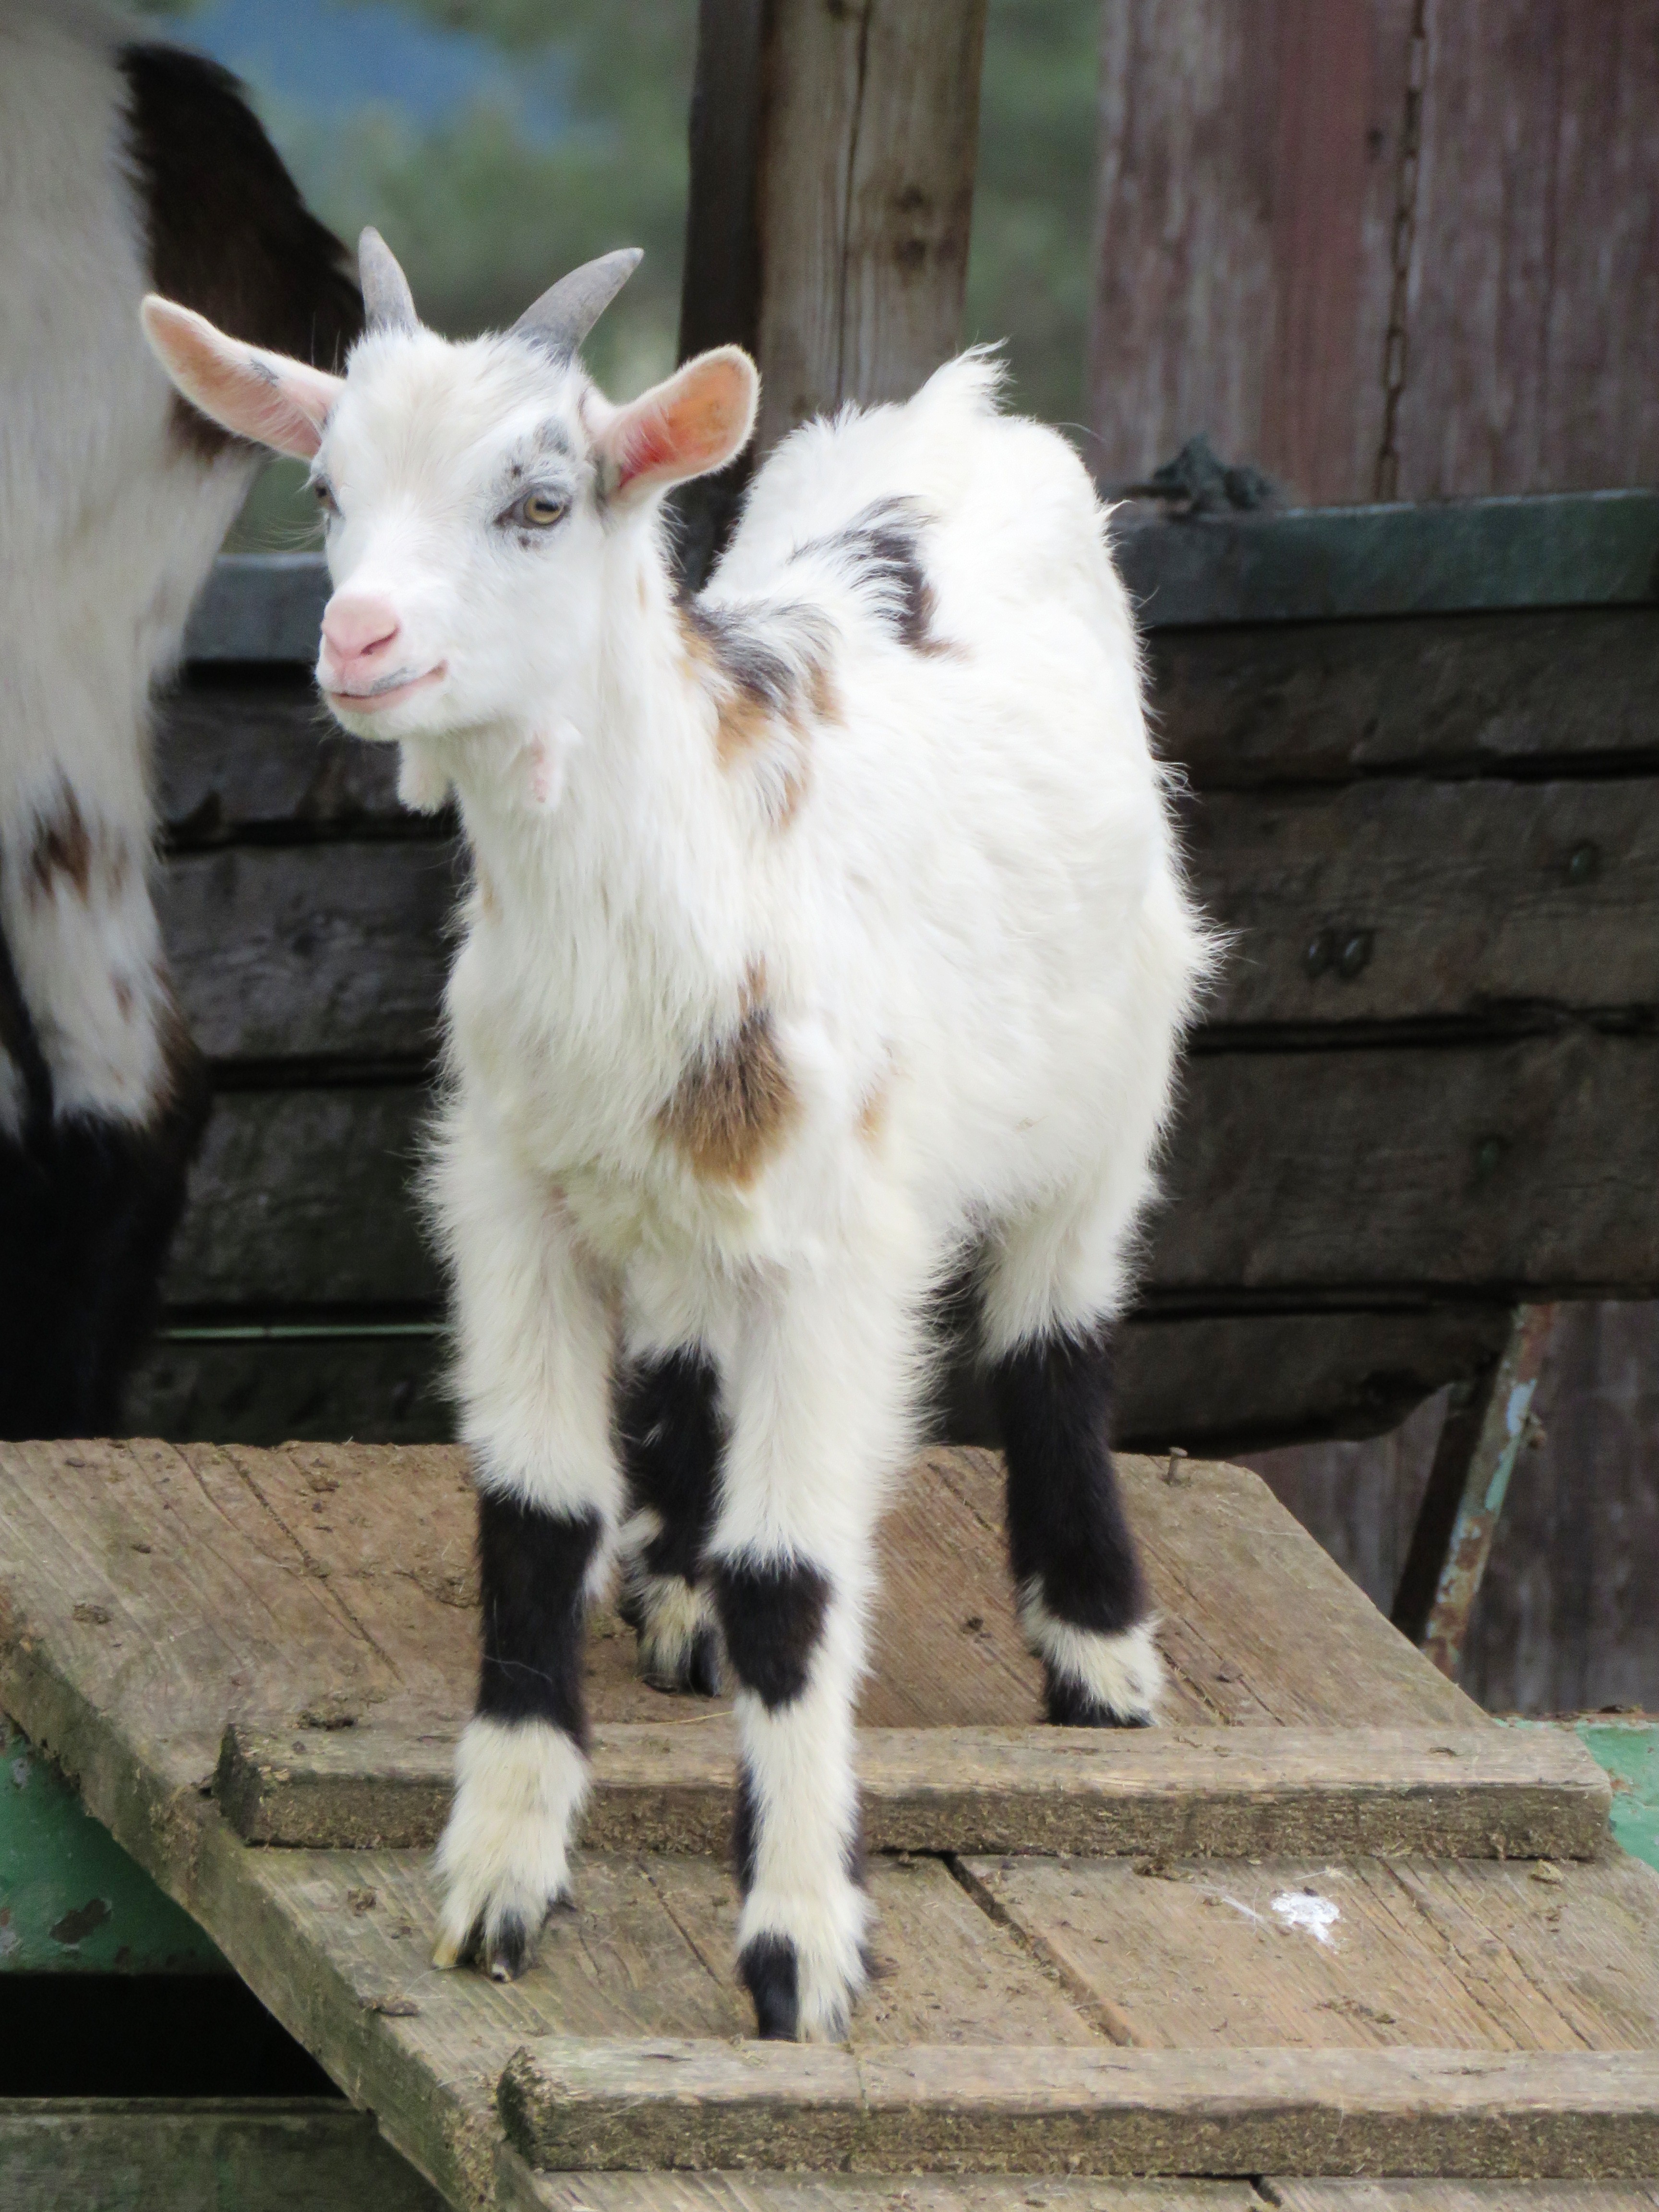
goat, pillar, pasture, sheep, mammal, fauna, lamb, goats, vertebrate, sheeps, young animal, billy goat, tauern pinto, cow goat family, goat antelope